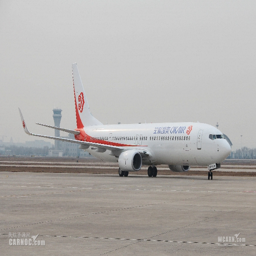
a brand new aircraft of airline landed smoothly .